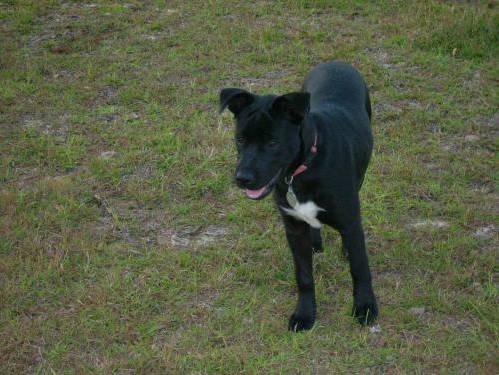
Label: dogs